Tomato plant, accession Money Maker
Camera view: vertical (180 deg); turntable rotation: 120 degrees
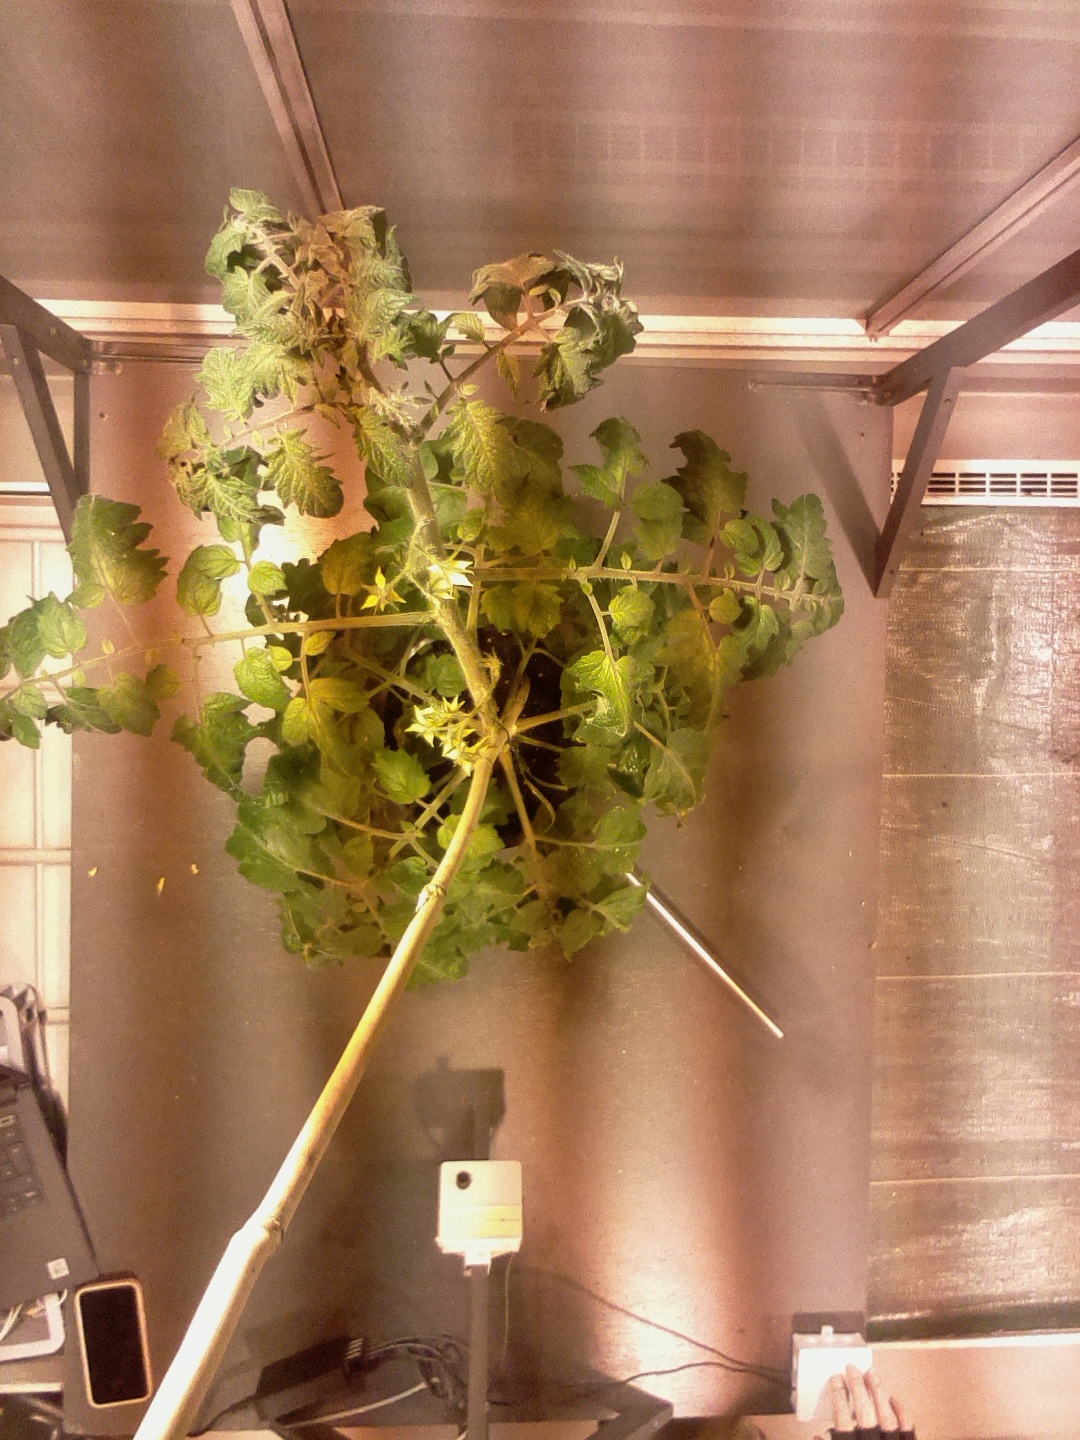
BBCH growth stage 68: Full flowering, 80%-90% of flowers open, more petals falling